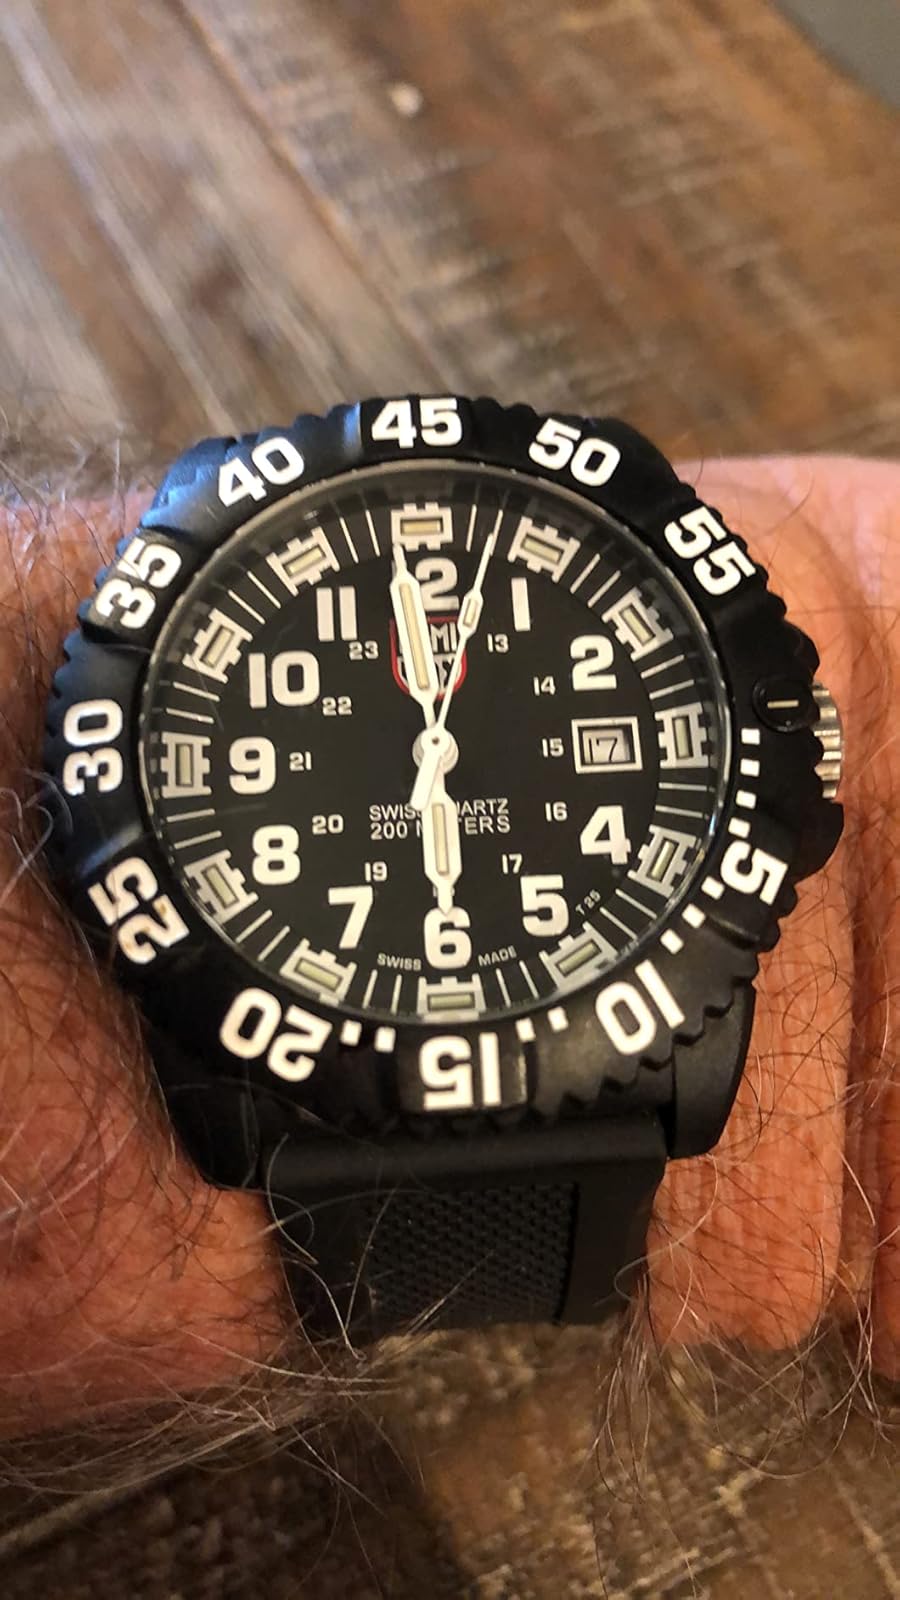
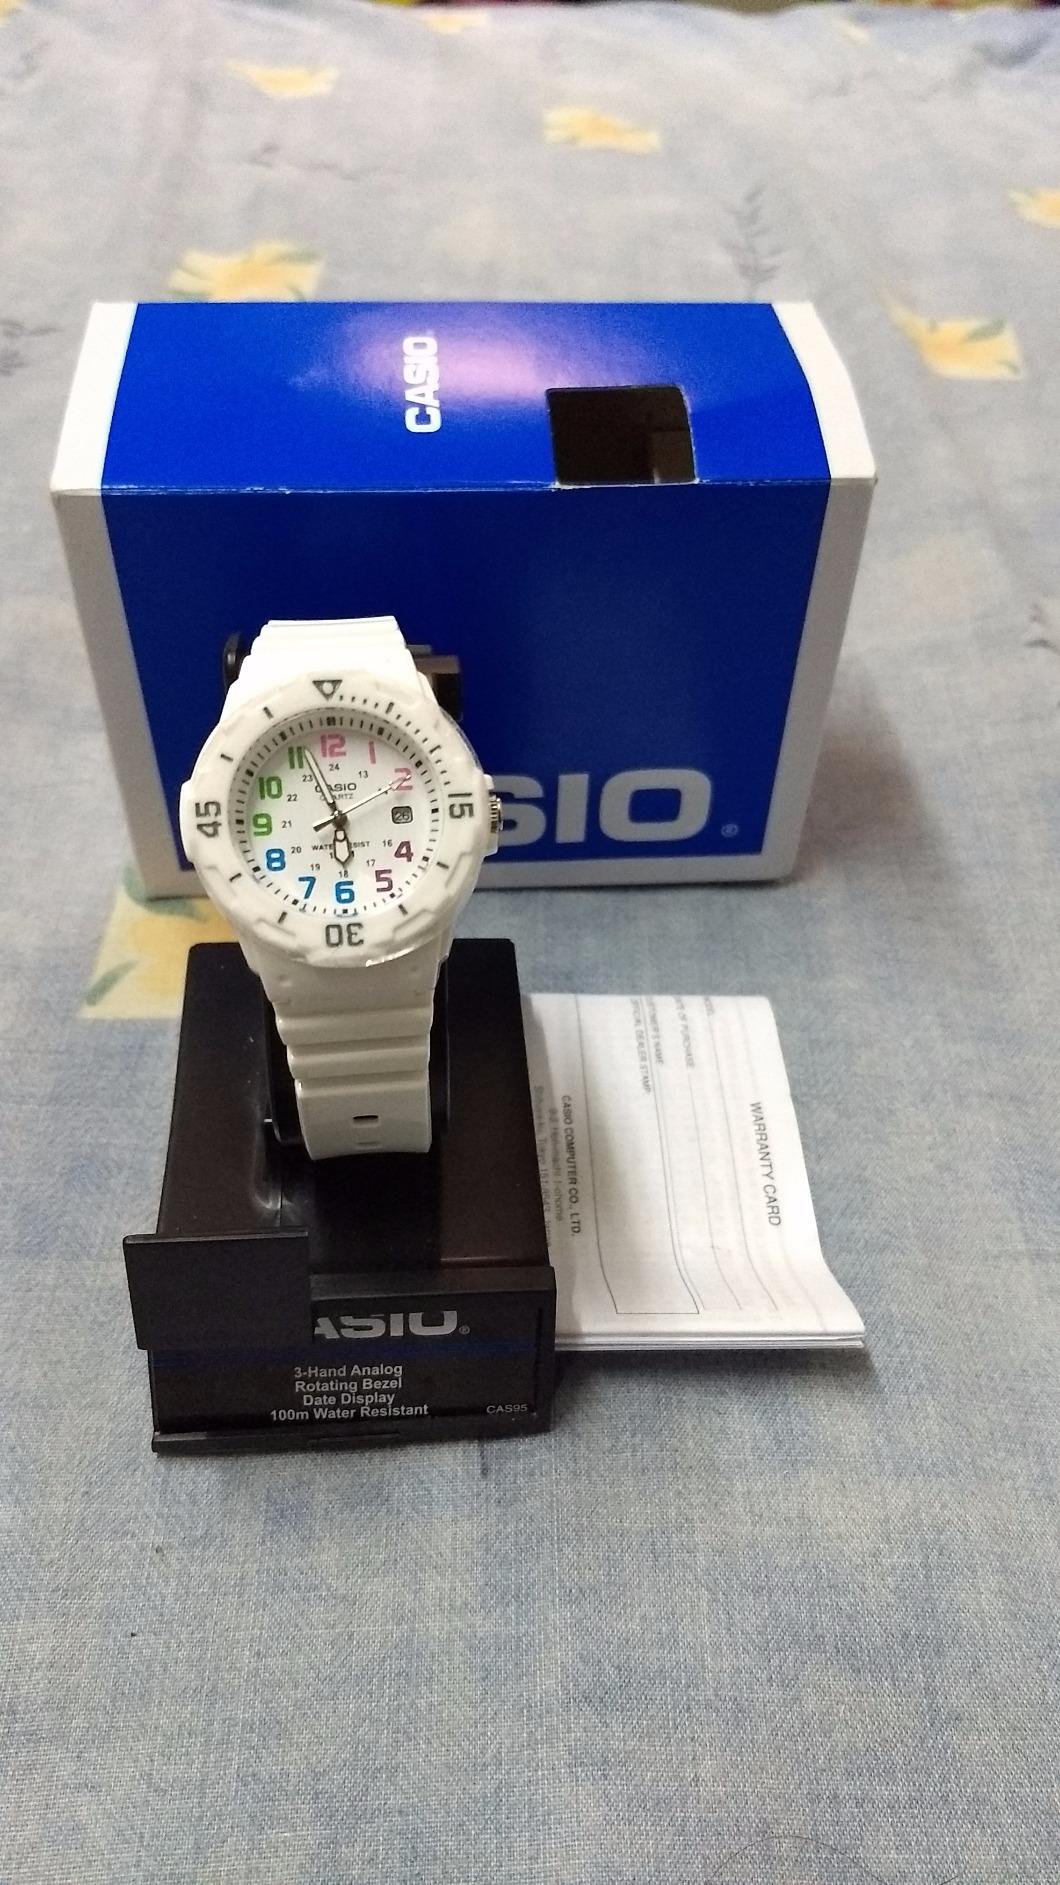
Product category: accessories_watch
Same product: no